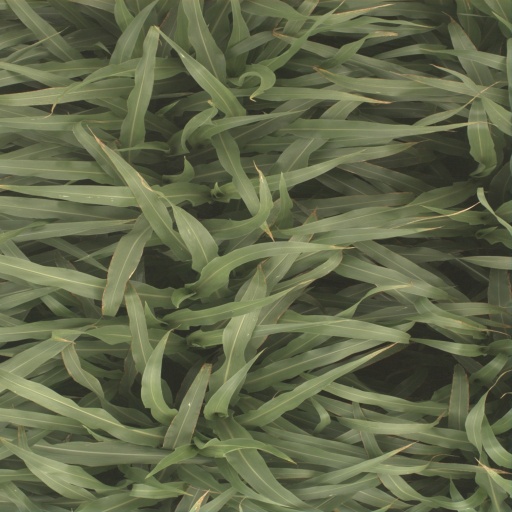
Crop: sorghum